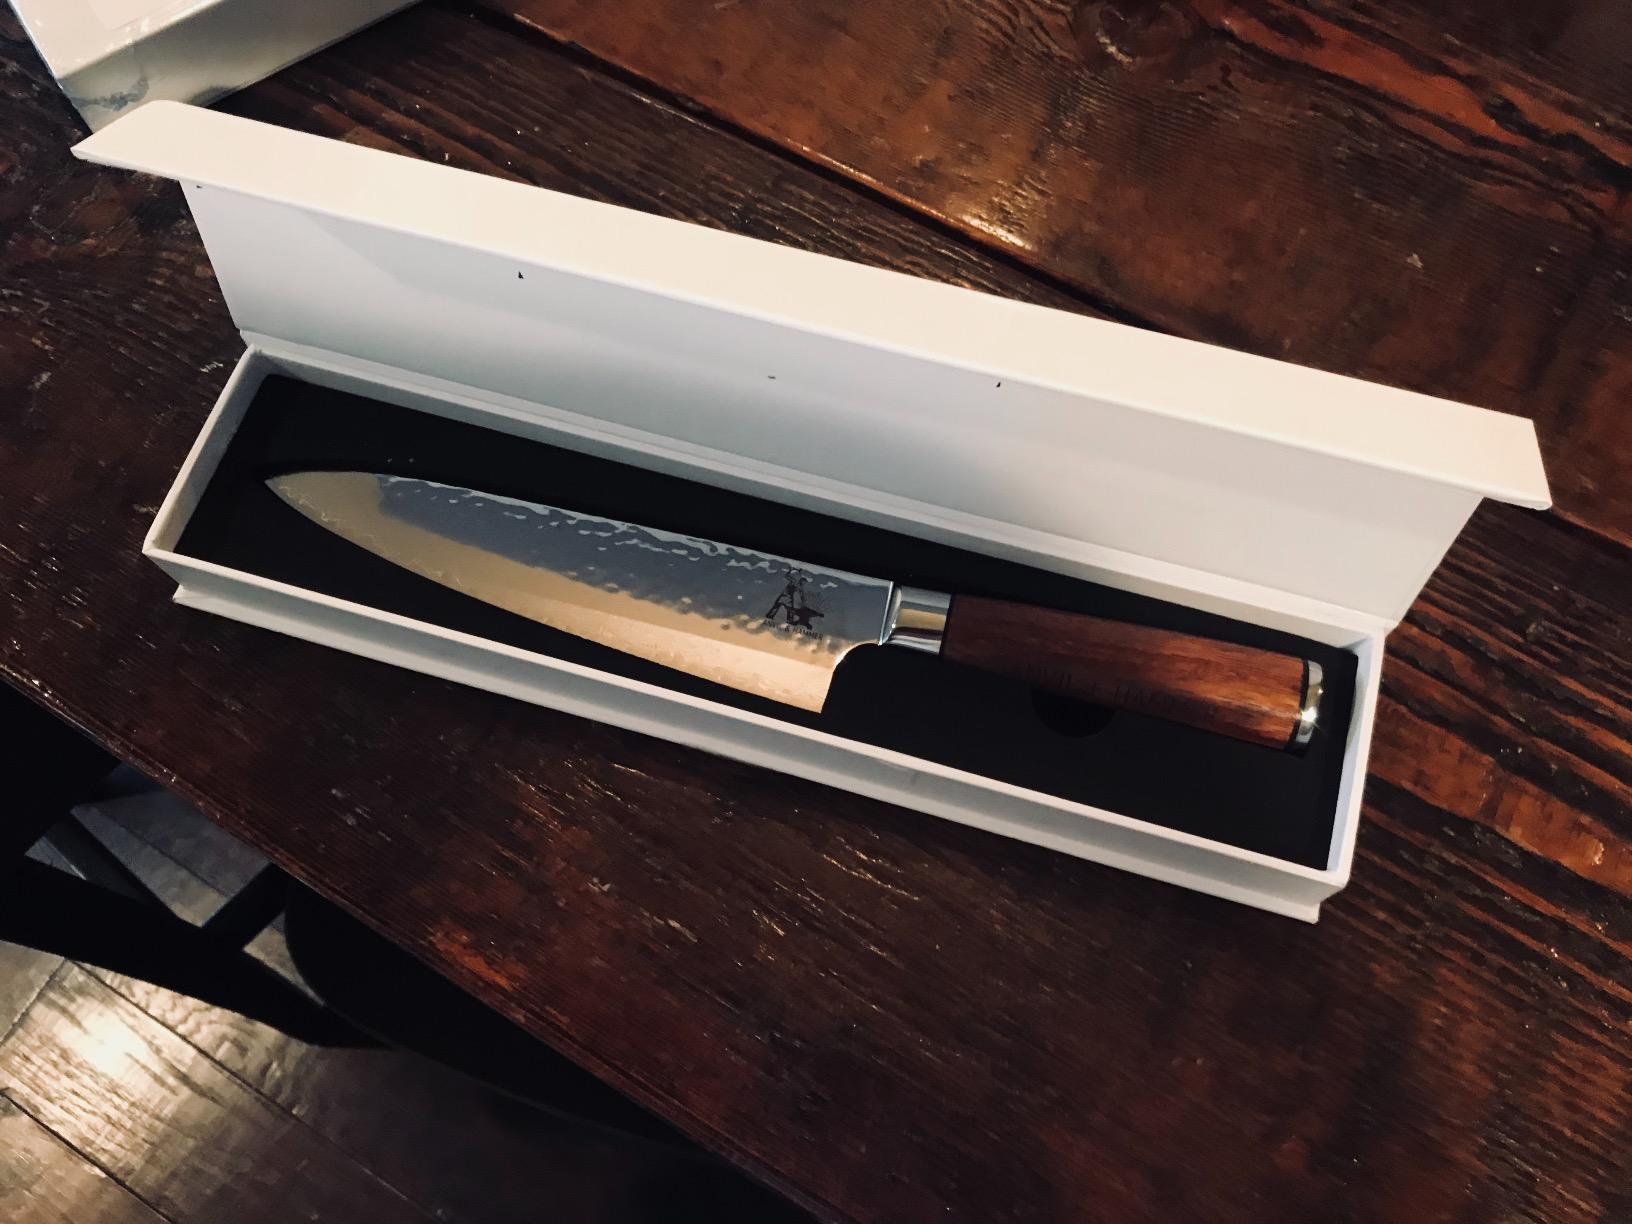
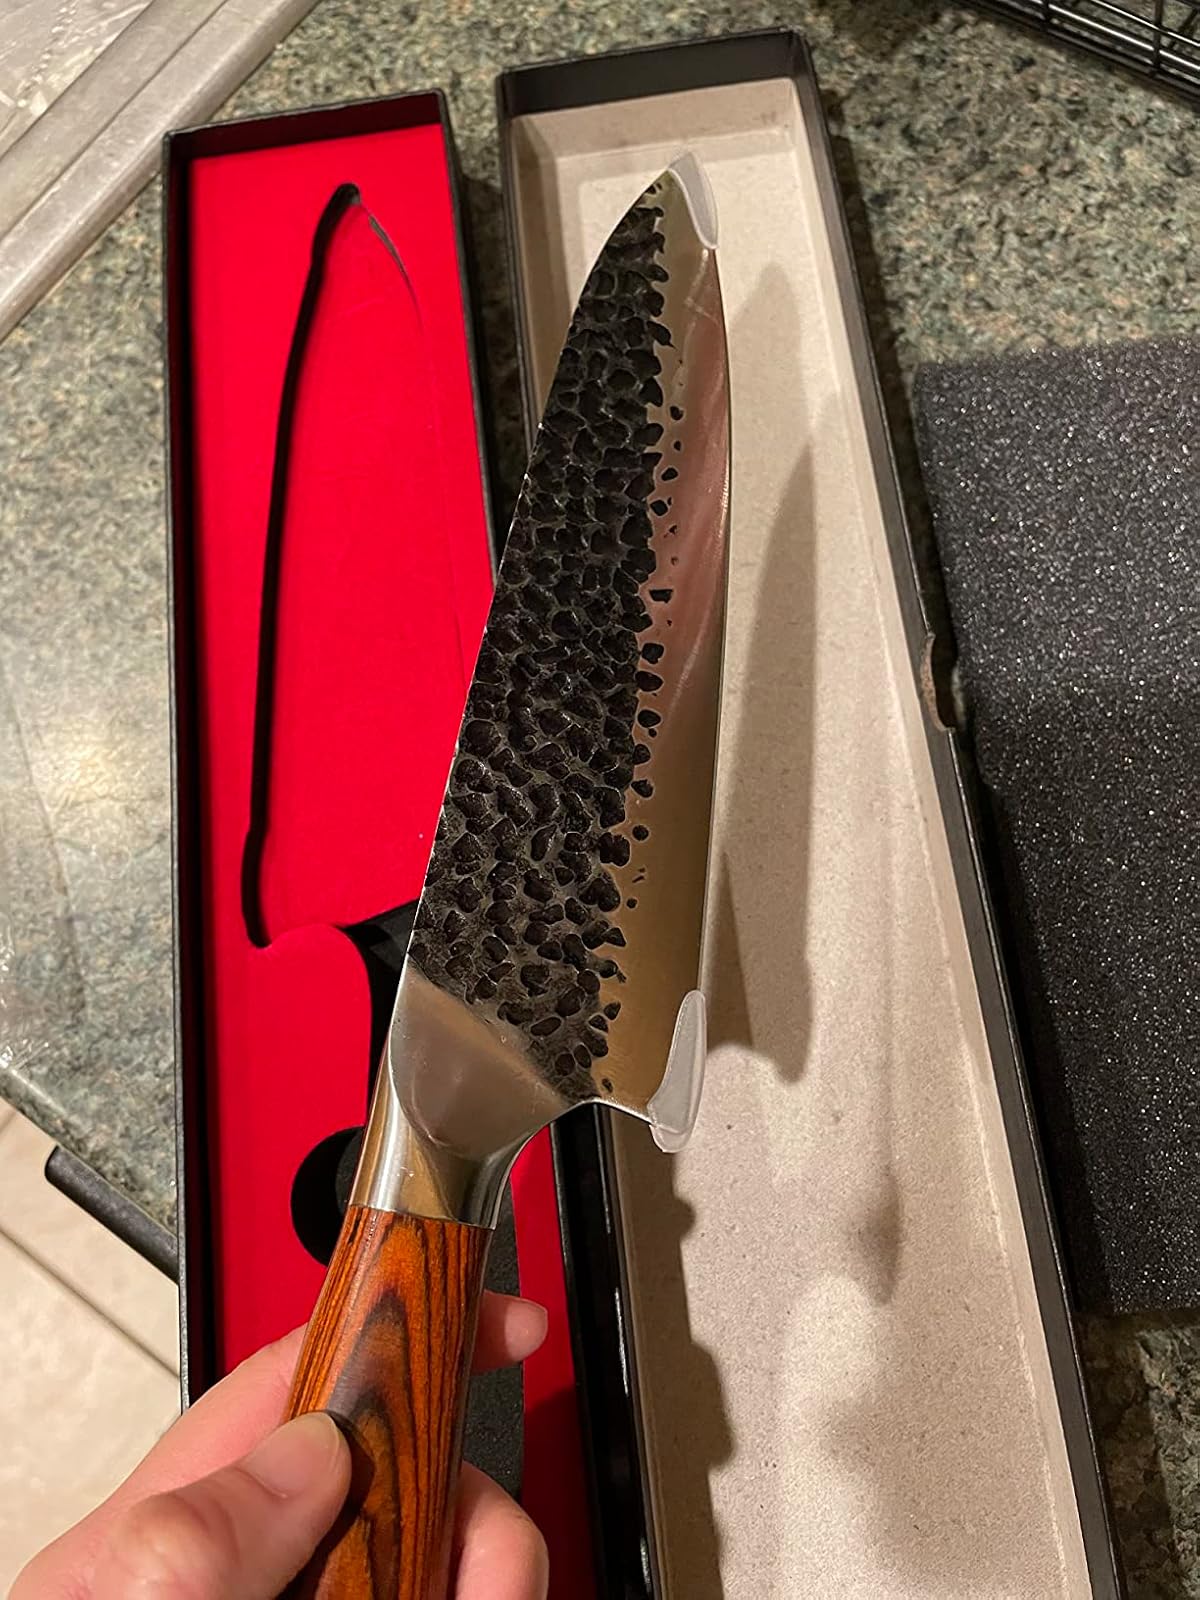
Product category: items_knife
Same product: no